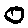
Label: 0